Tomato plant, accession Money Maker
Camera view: vertical (180 deg); turntable rotation: 90 degrees
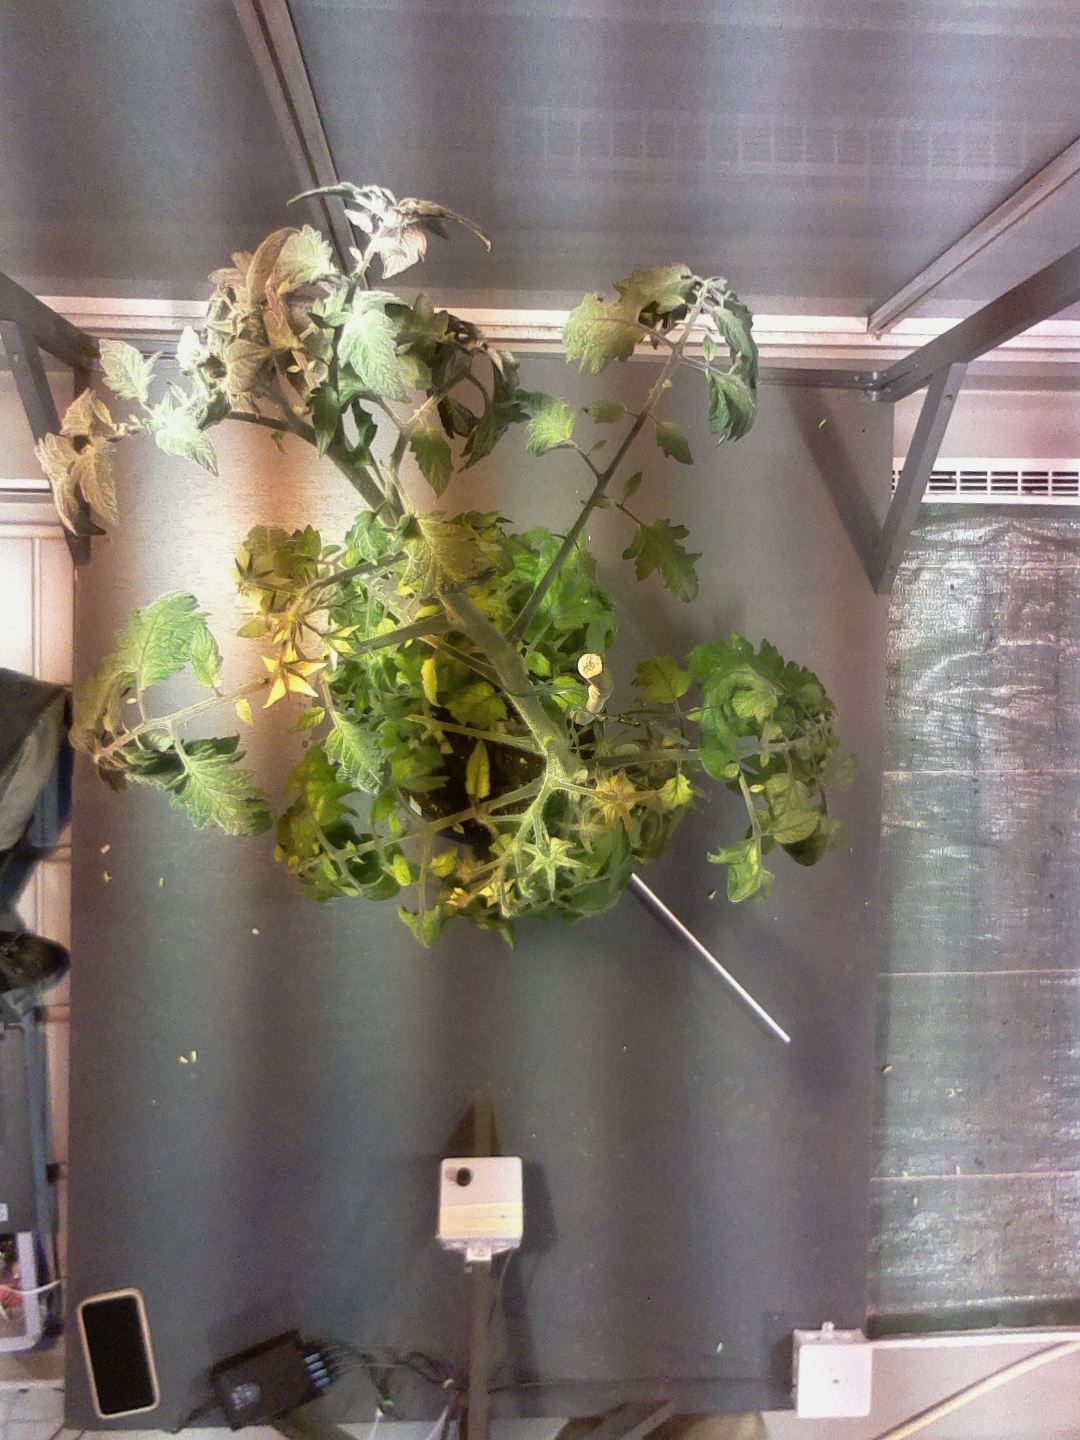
BBCH growth stage 72: 20%-30% of final fruit size